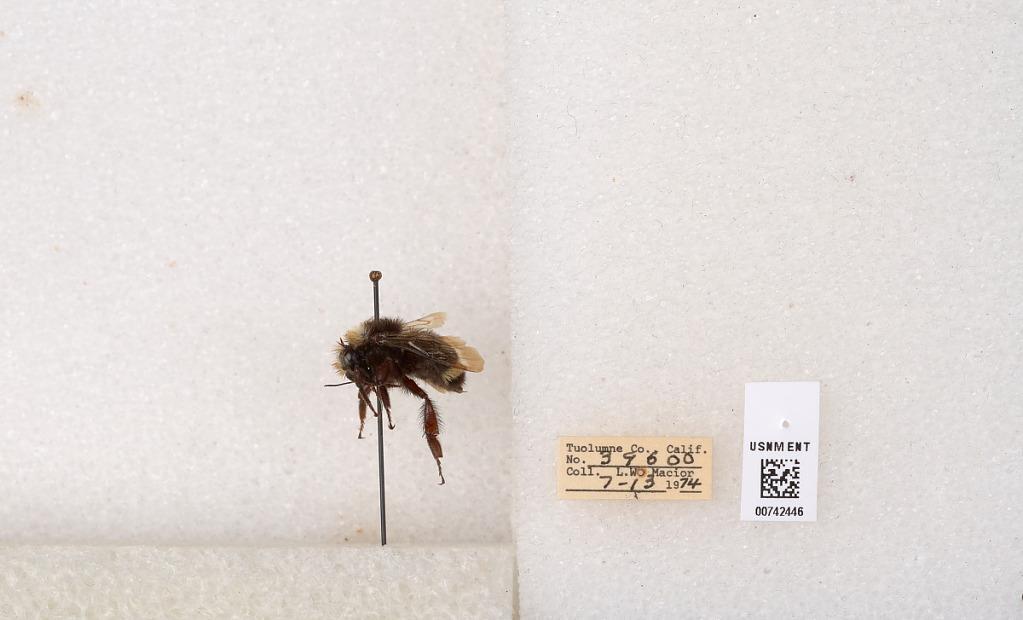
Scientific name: Bombus (Pyrobombus) vosnesenskii Radoszkowski
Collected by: L. Macior
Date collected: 1974-7-13
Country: United States
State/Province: California
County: Tuolumne
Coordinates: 37.9712, -120.228